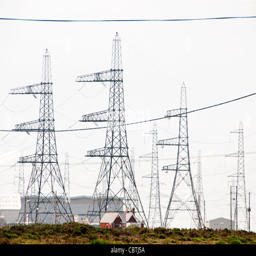
fishermen small houses contrasting with power lines